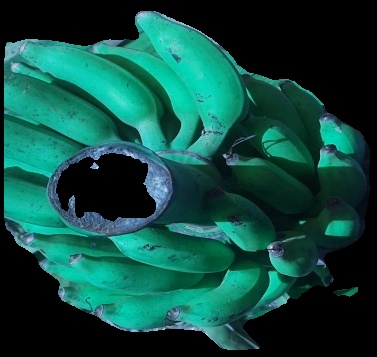
Variety: elakki-bale
Grade: grade3